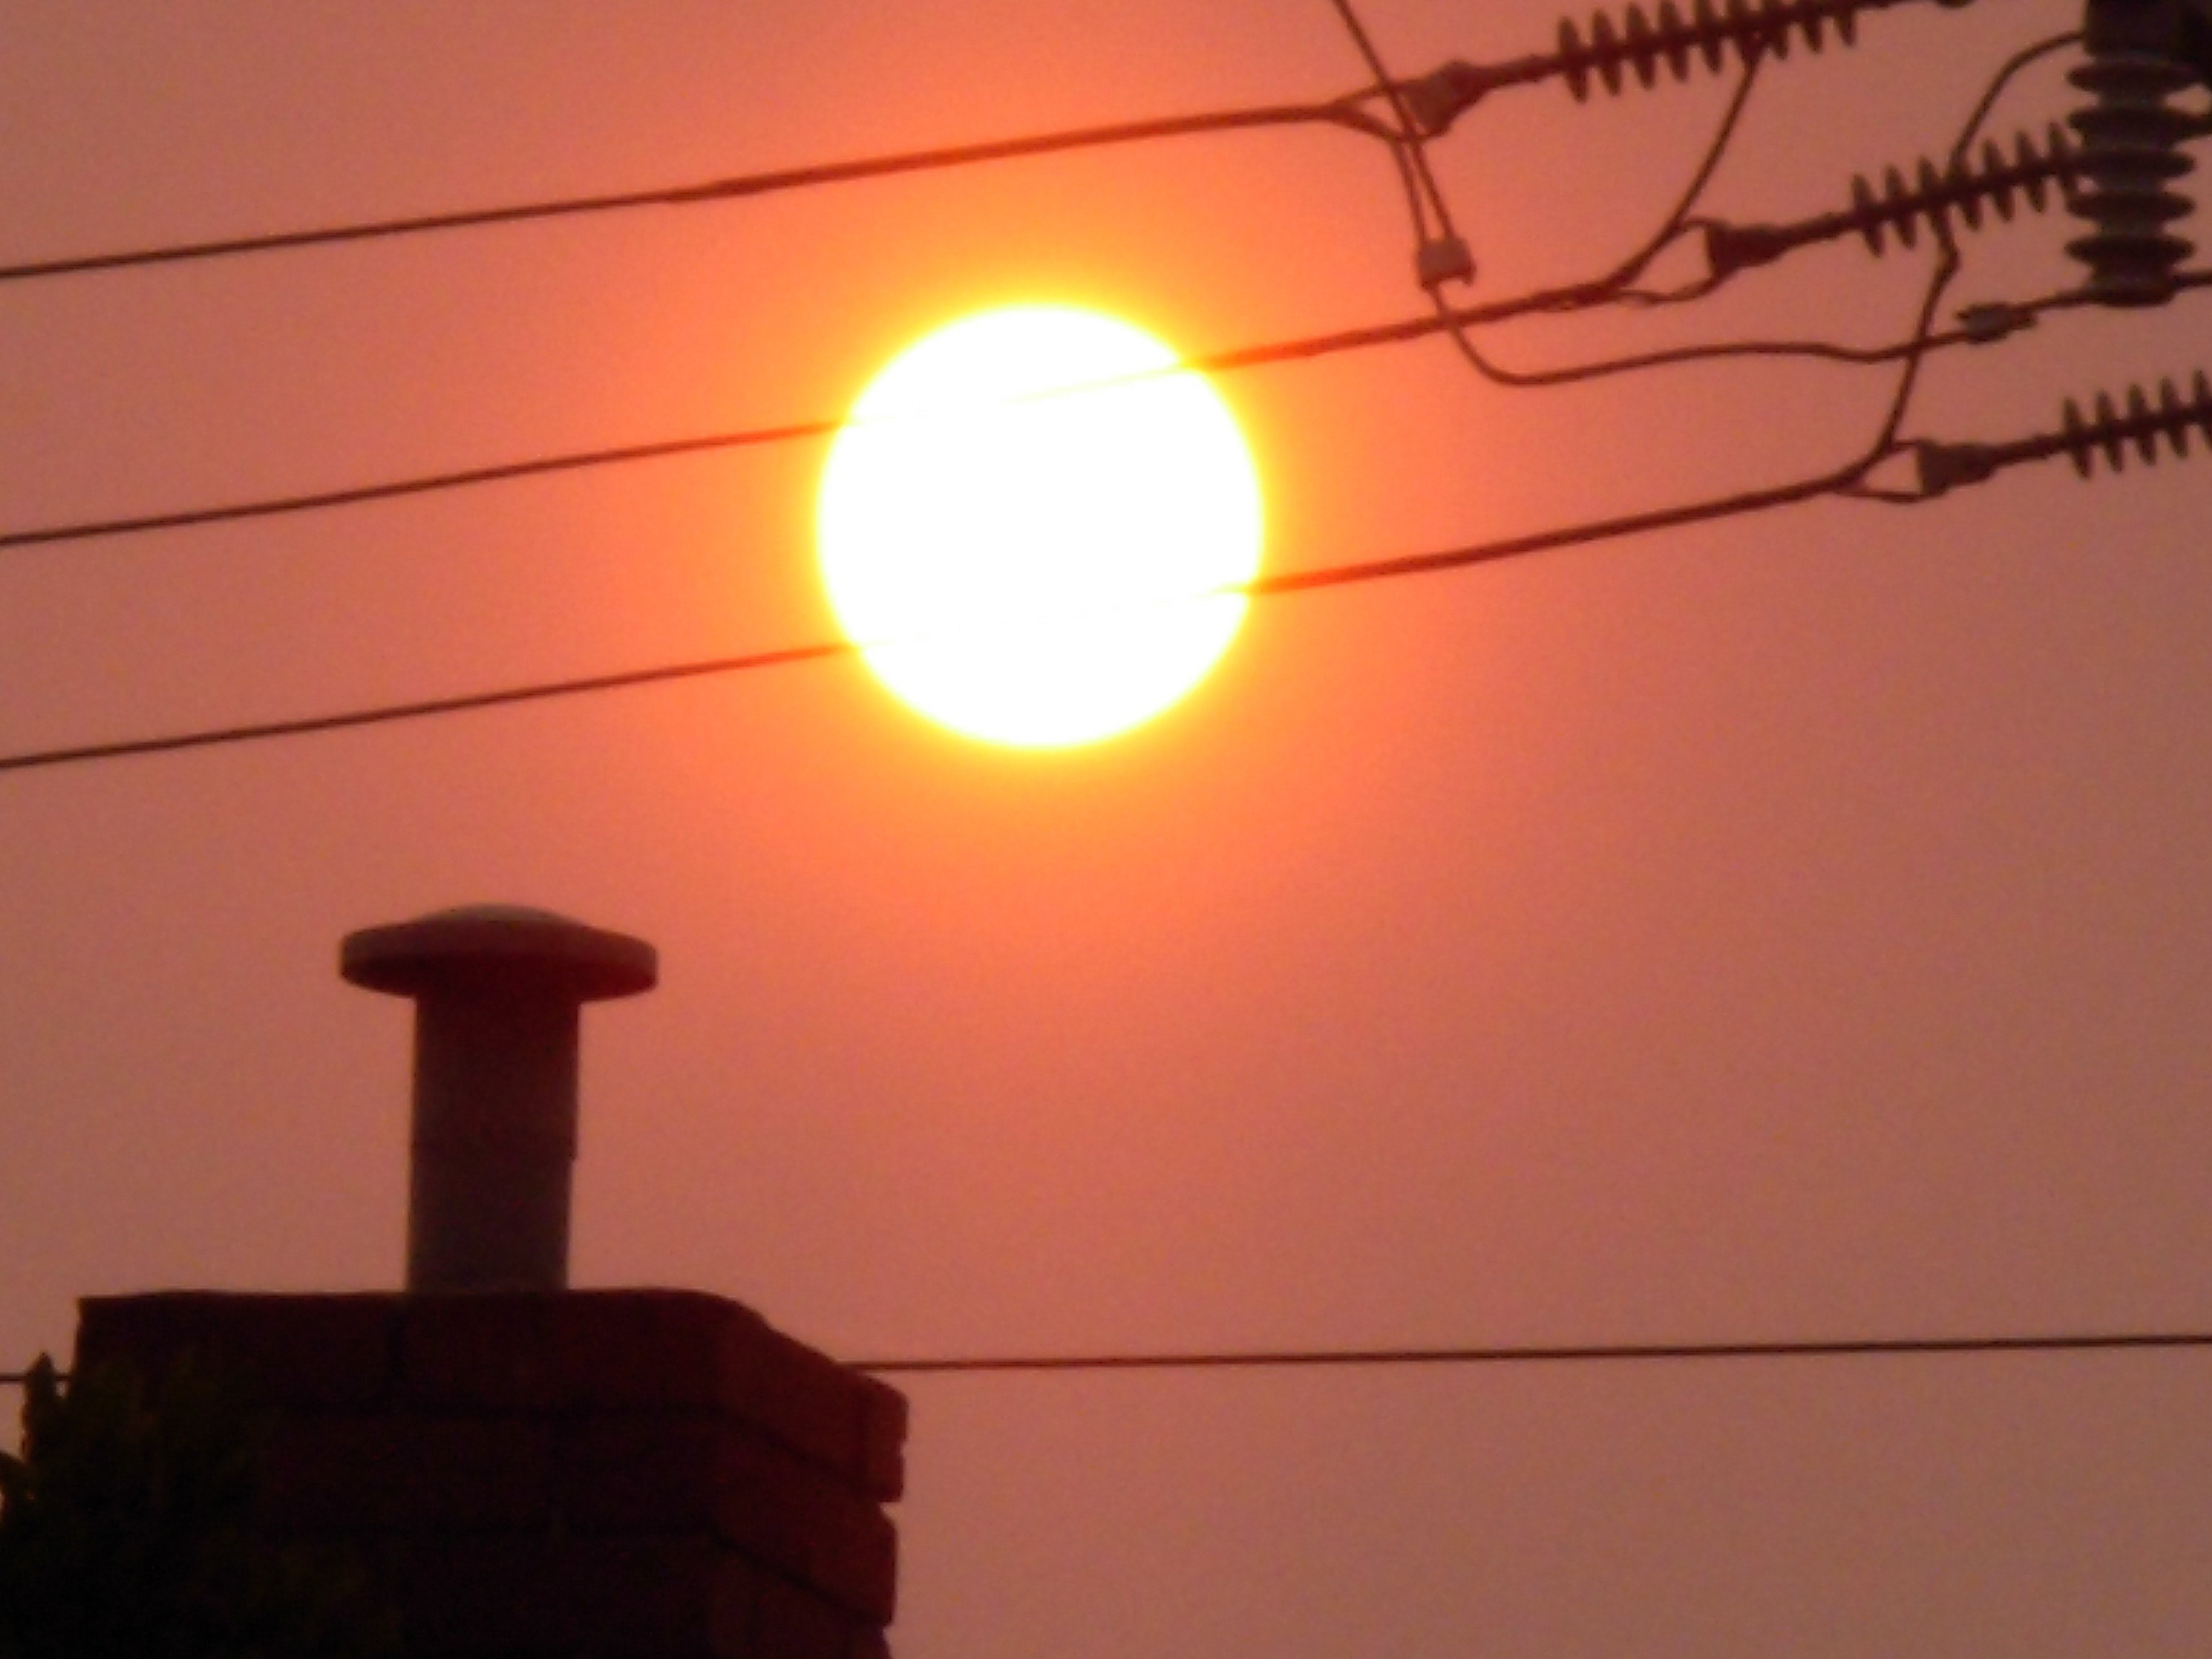
light, sun, sunrise, sunset, smoke, smoking, fire, lighting, smoky, forest fire, shape, dangerous, afterglow